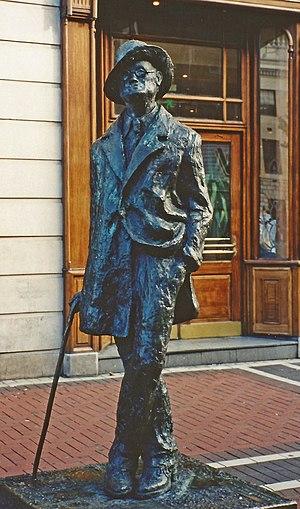
James Joyce, de son nom de naissance James Augustine Aloysius Joyce, est un romancier et poète irlandais, considéré comme l'un des écrivains les plus influents du XXᵉ siècle. Ses œuvres majeures sont un recueil de nouvelles, intitulé Les Gens de Dublin, et des romans tels que Portrait de l'artiste en jeune homme, Ulysse, et Finnegans Wake.
Dublin /dyblɛ̃/ est la plus grande ville de l'île d'Irlande et de l'État d'Irlande, dont elle est la capitale. La ville est située à proximité du point central de la côte orientale de l'île et au centre du comté de Dublin. Dublin est la plus grande ville d'Irlande en importance et en nombre d’habitants depuis le haut Moyen Âge. Elle est aujourd’hui classée à la soixante-sixième place dans l’index des places financières mondiales et a un des plus forts taux de développement parmi les capitales européennes. Dublin est le centre historique, politique, artistique, culturel, économique et industriel de l’Irlande.